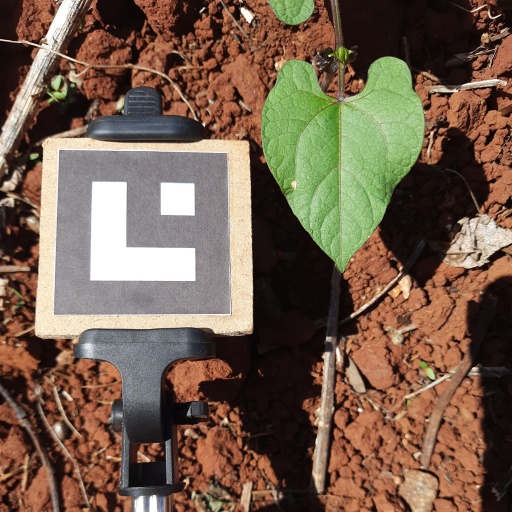
Observations: wavy surface, no eating holes, under sunlight